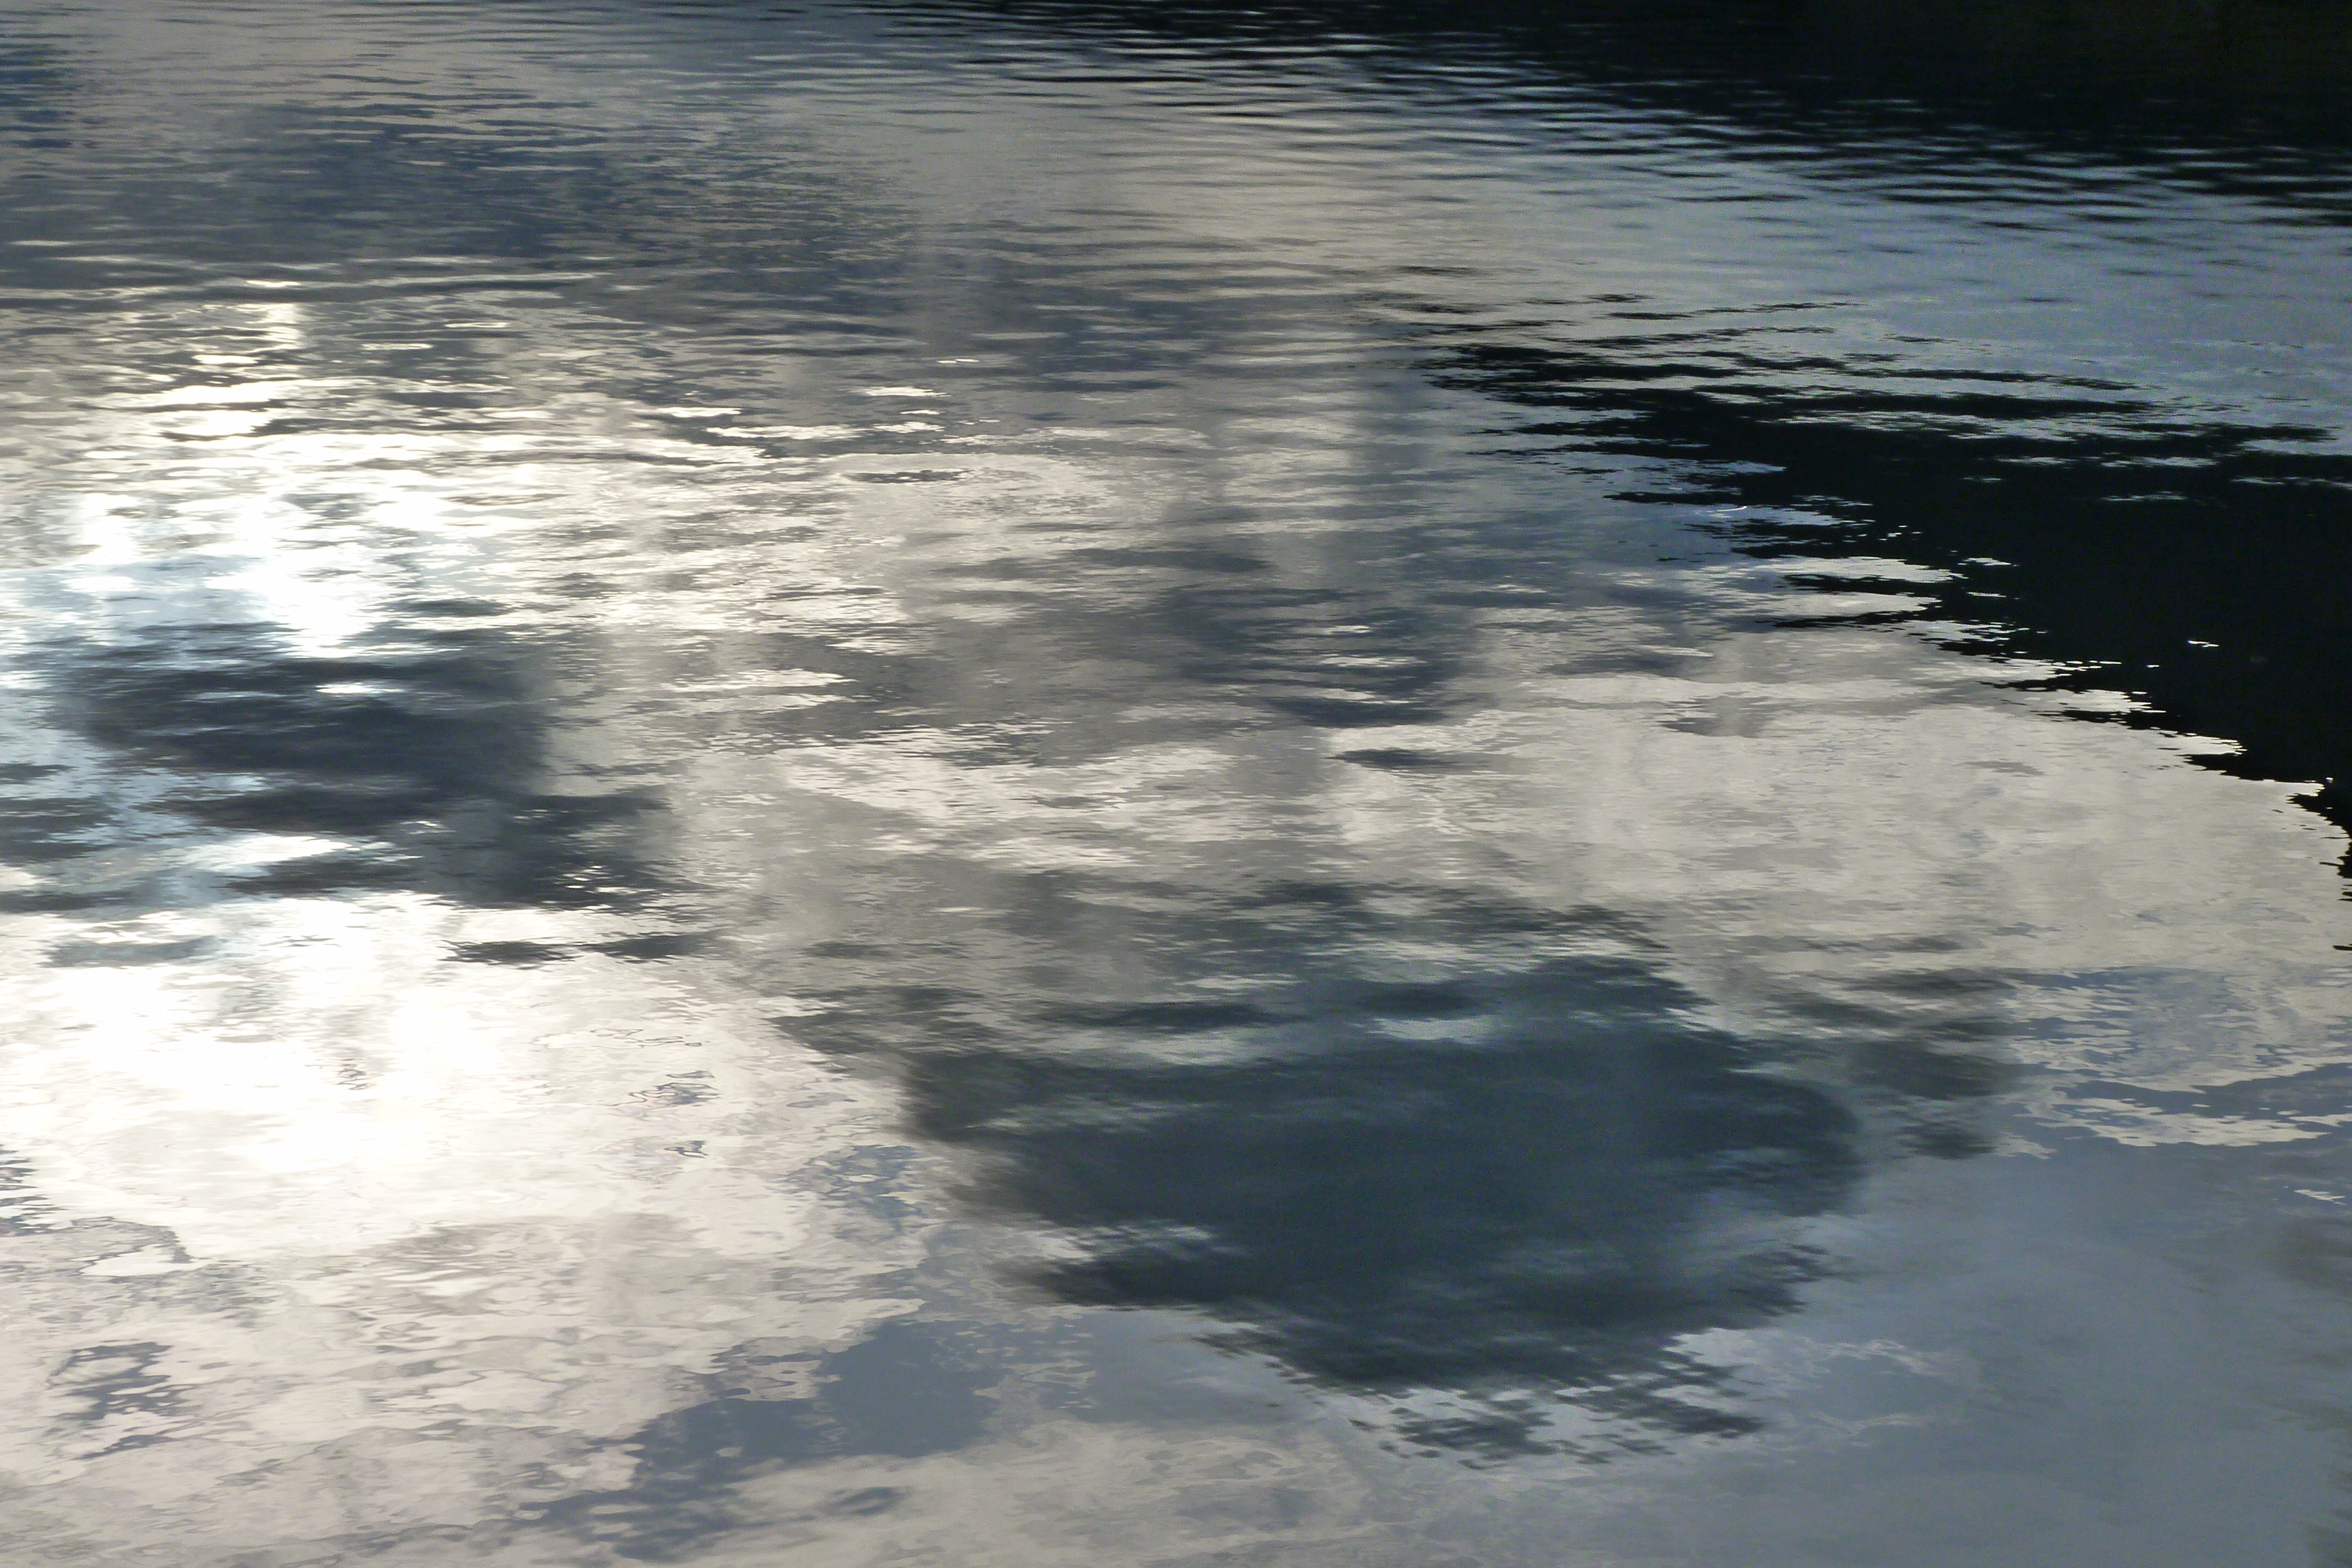
beach, sea, coast, water, nature, ocean, horizon, cloud, sky, sunlight, morning, shore, wave, lake, river, ice, reflection, body of water, grey, reflections, shades, freezing, wind wave